Linda Nordlund

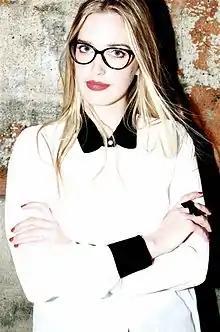
Linda Nordlund

Linda Nordlund (born 26 November 1986) is a Swedish politician who was chairperson of the Liberal Youth of Sweden from 2012 to 2015. She succeeded Adam Cwejman as chairperson after the 2012 Liberal Youth of Sweden congress in Uppsala. Before she was elected chairperson she was the vice chairperson of the organisation for several years.